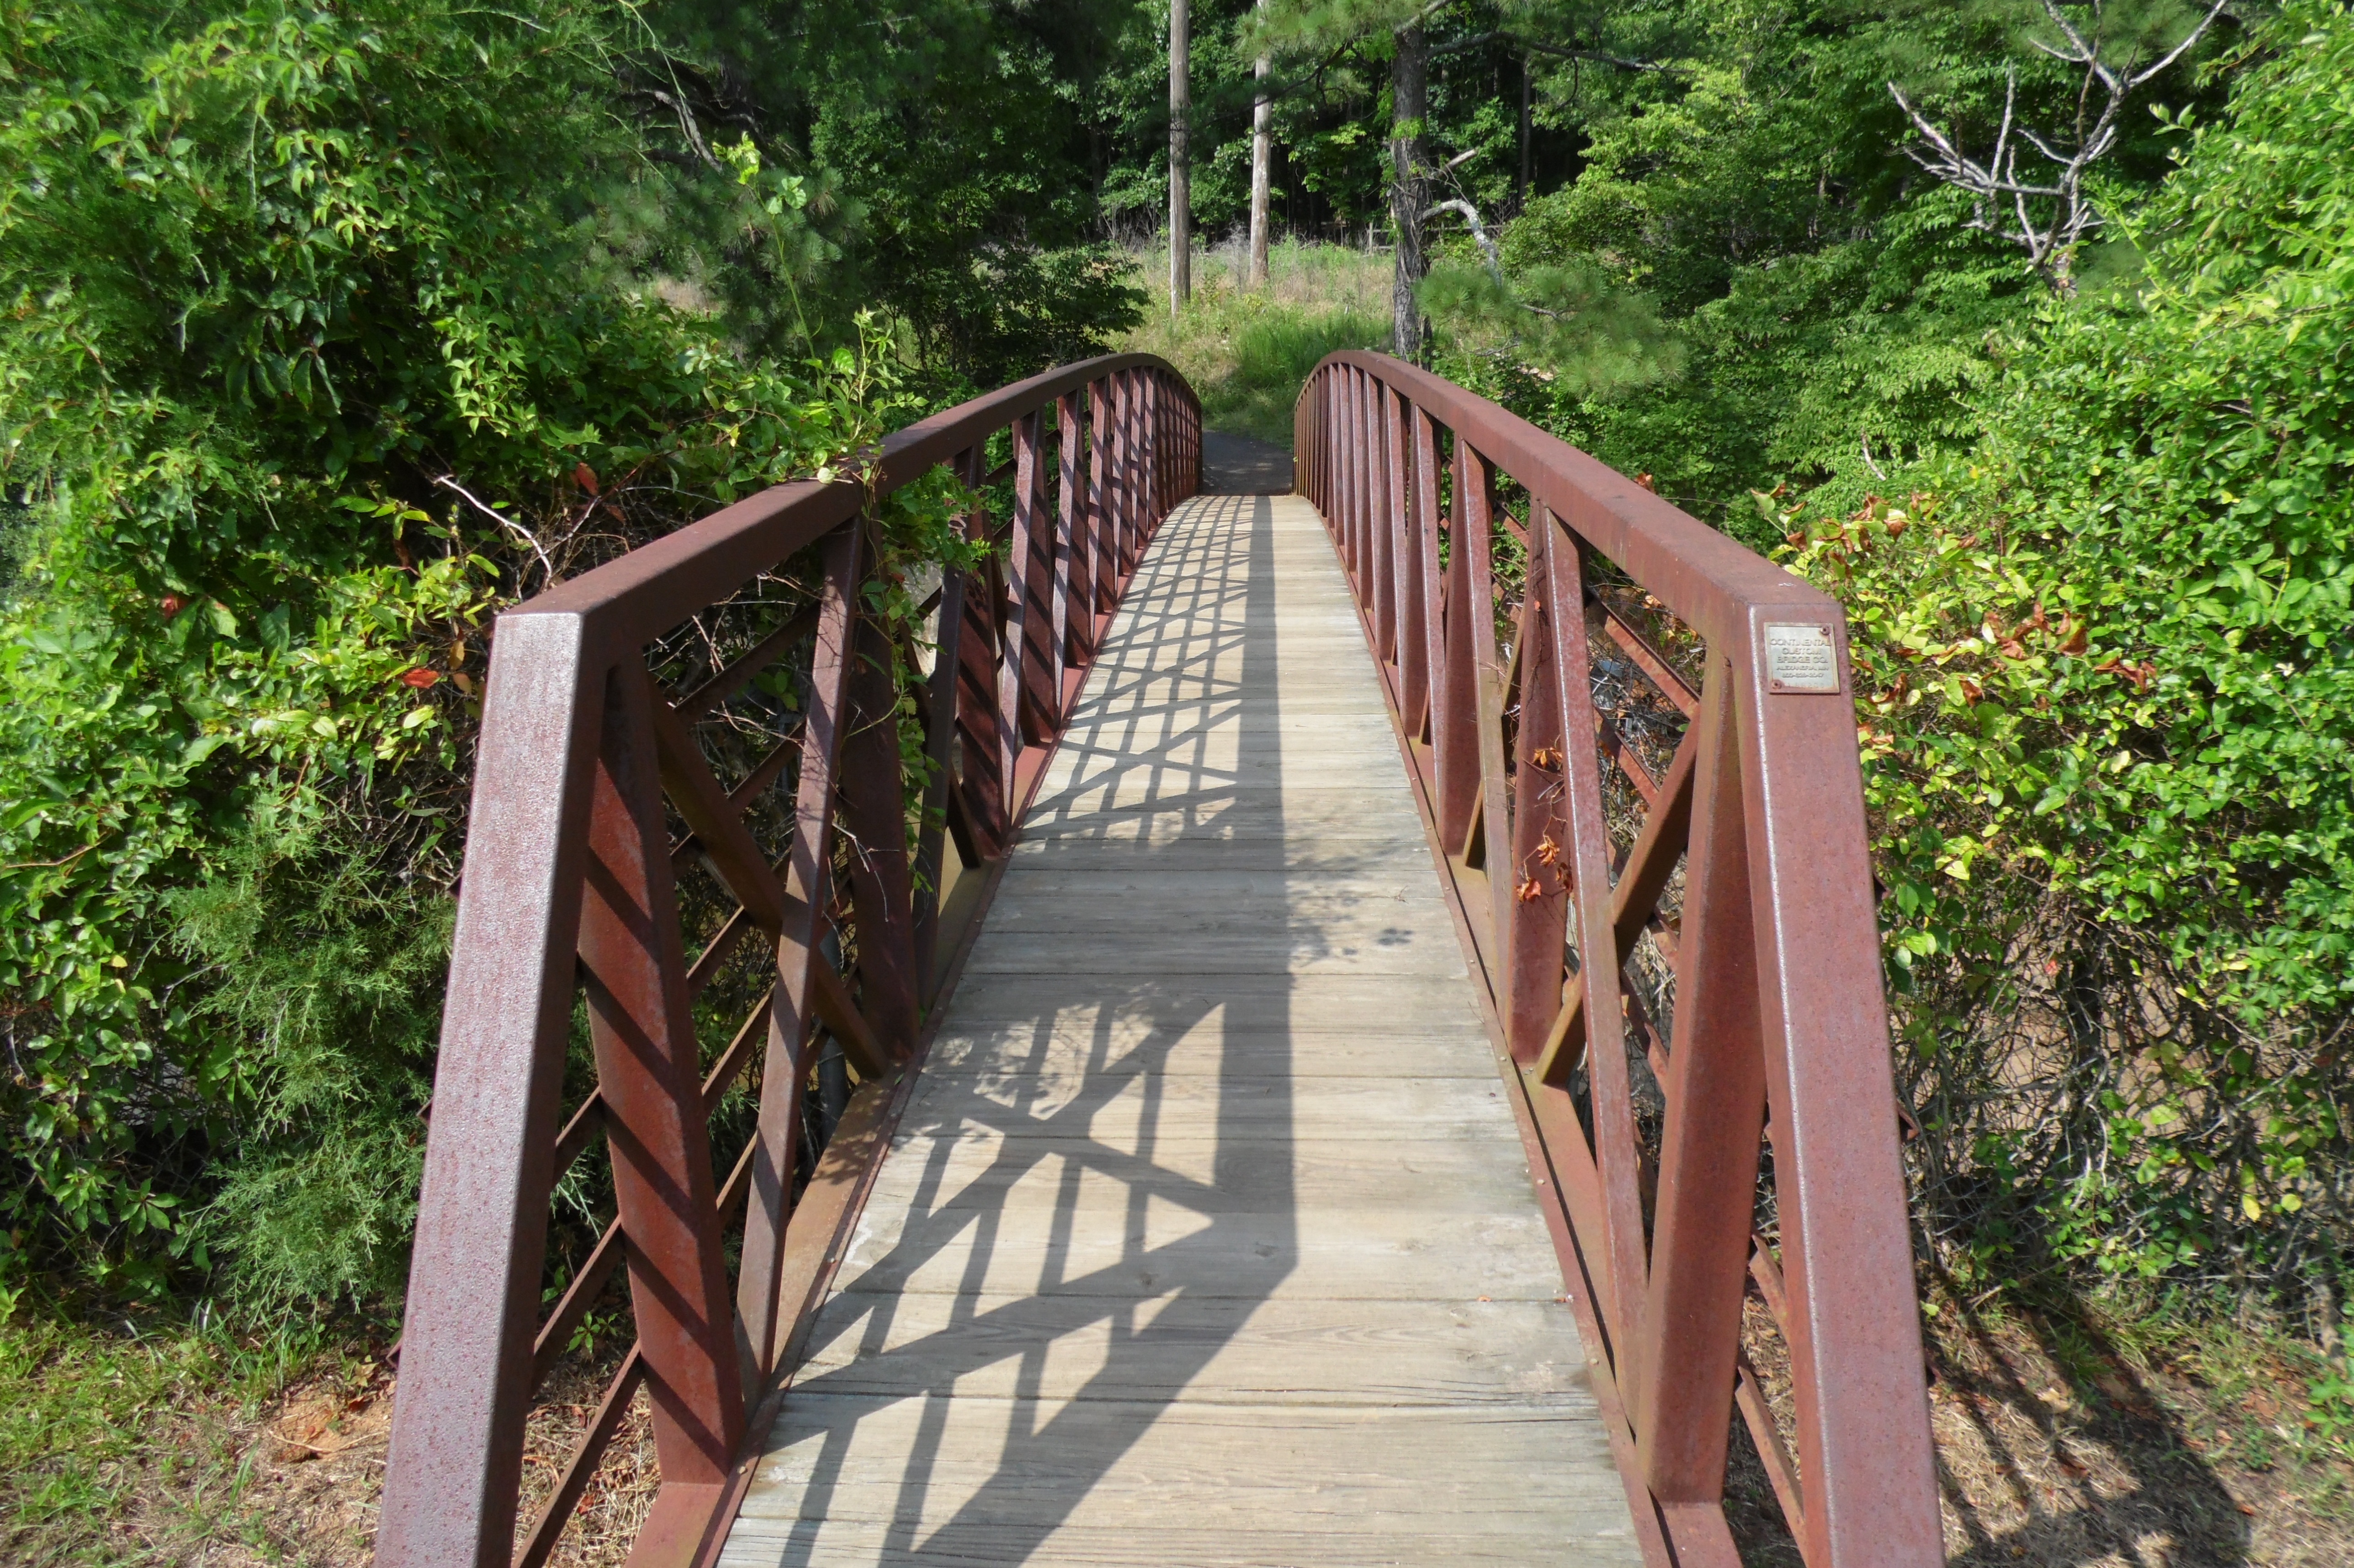
pathway, trail, bridge, walkway, suspension bridge, park, footbridge, rope bridge, truss bridge, nonbuilding structure, outdoor structure, canopy walkway